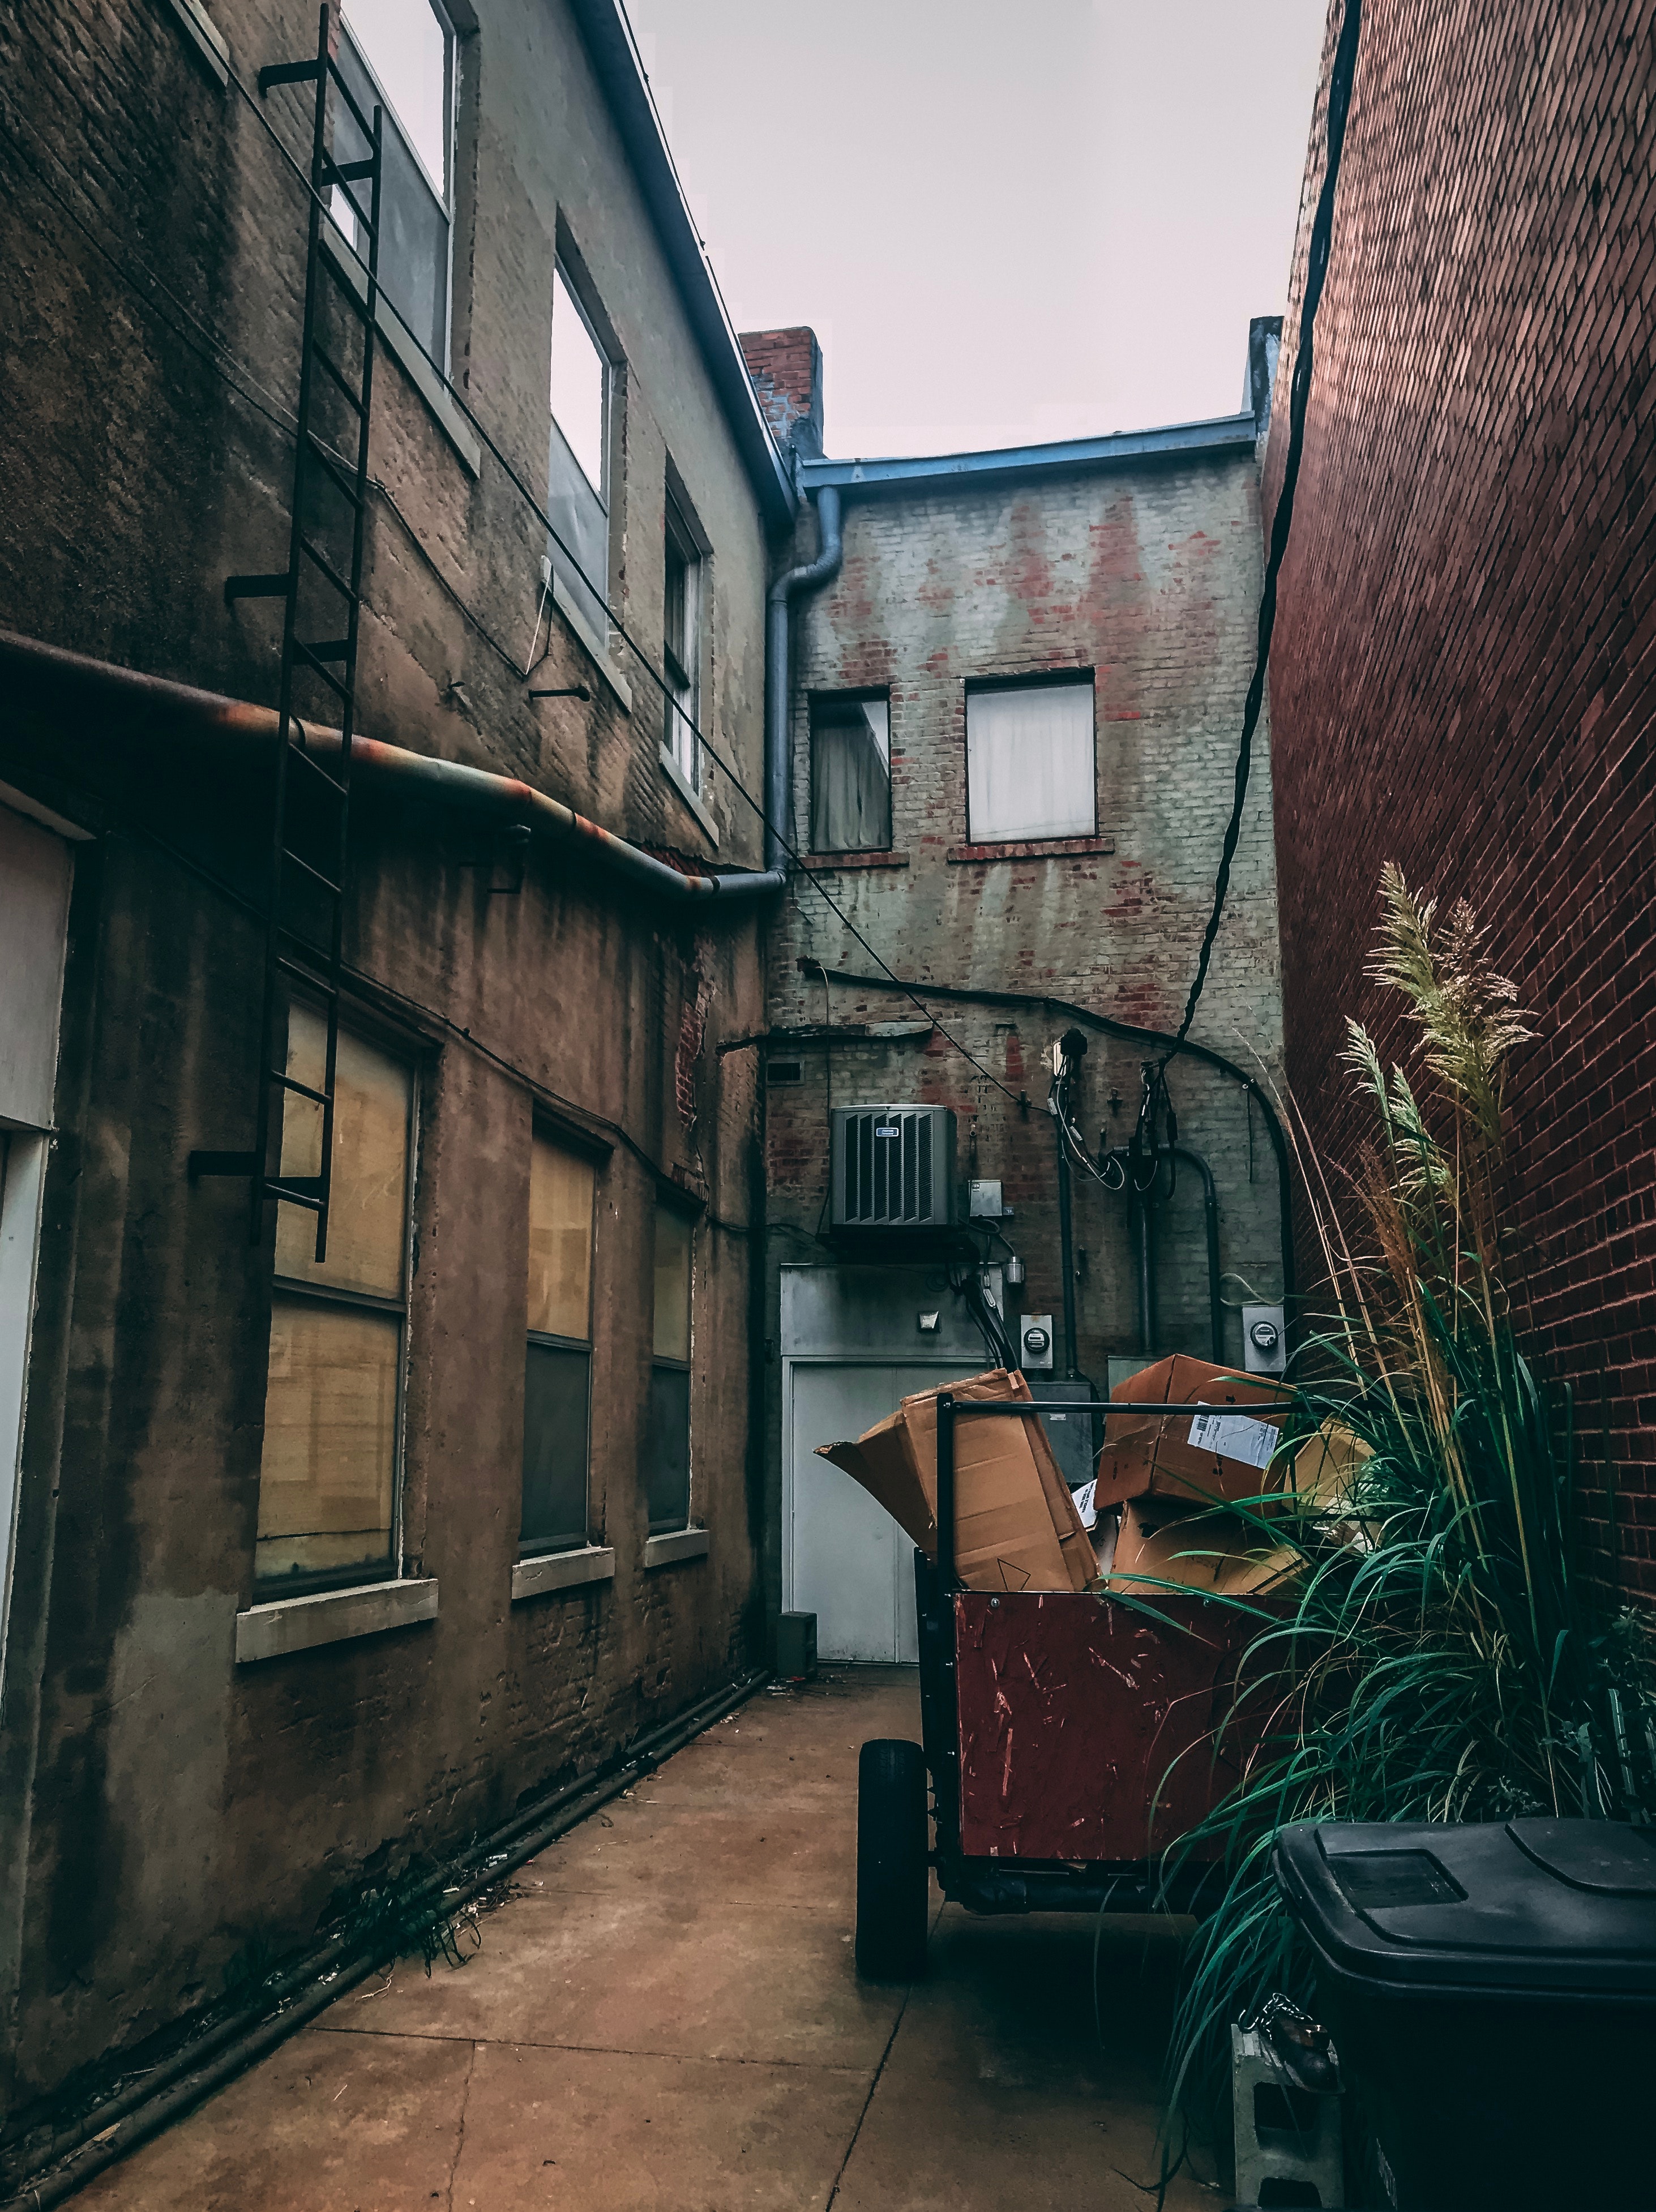
alley, street, neighbourhood, urban area, town, architecture, road, building, house, infrastructure, residential area, window, city, home, plant, apartment, lane, facade, brick, nonbuilding structure